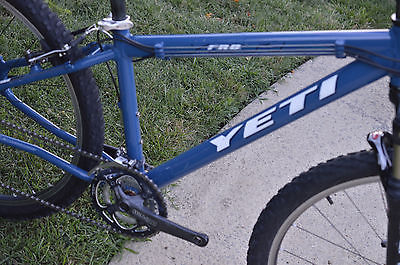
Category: bicycle